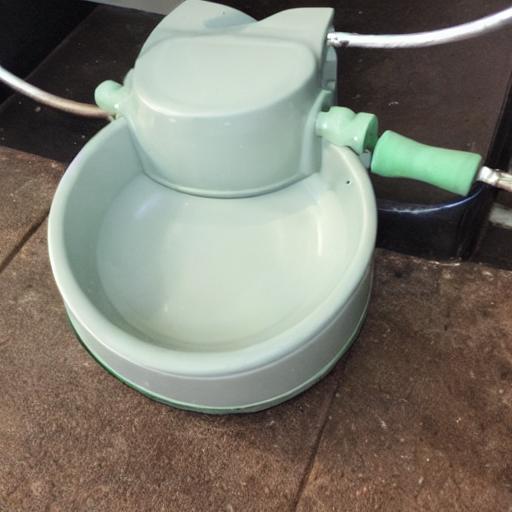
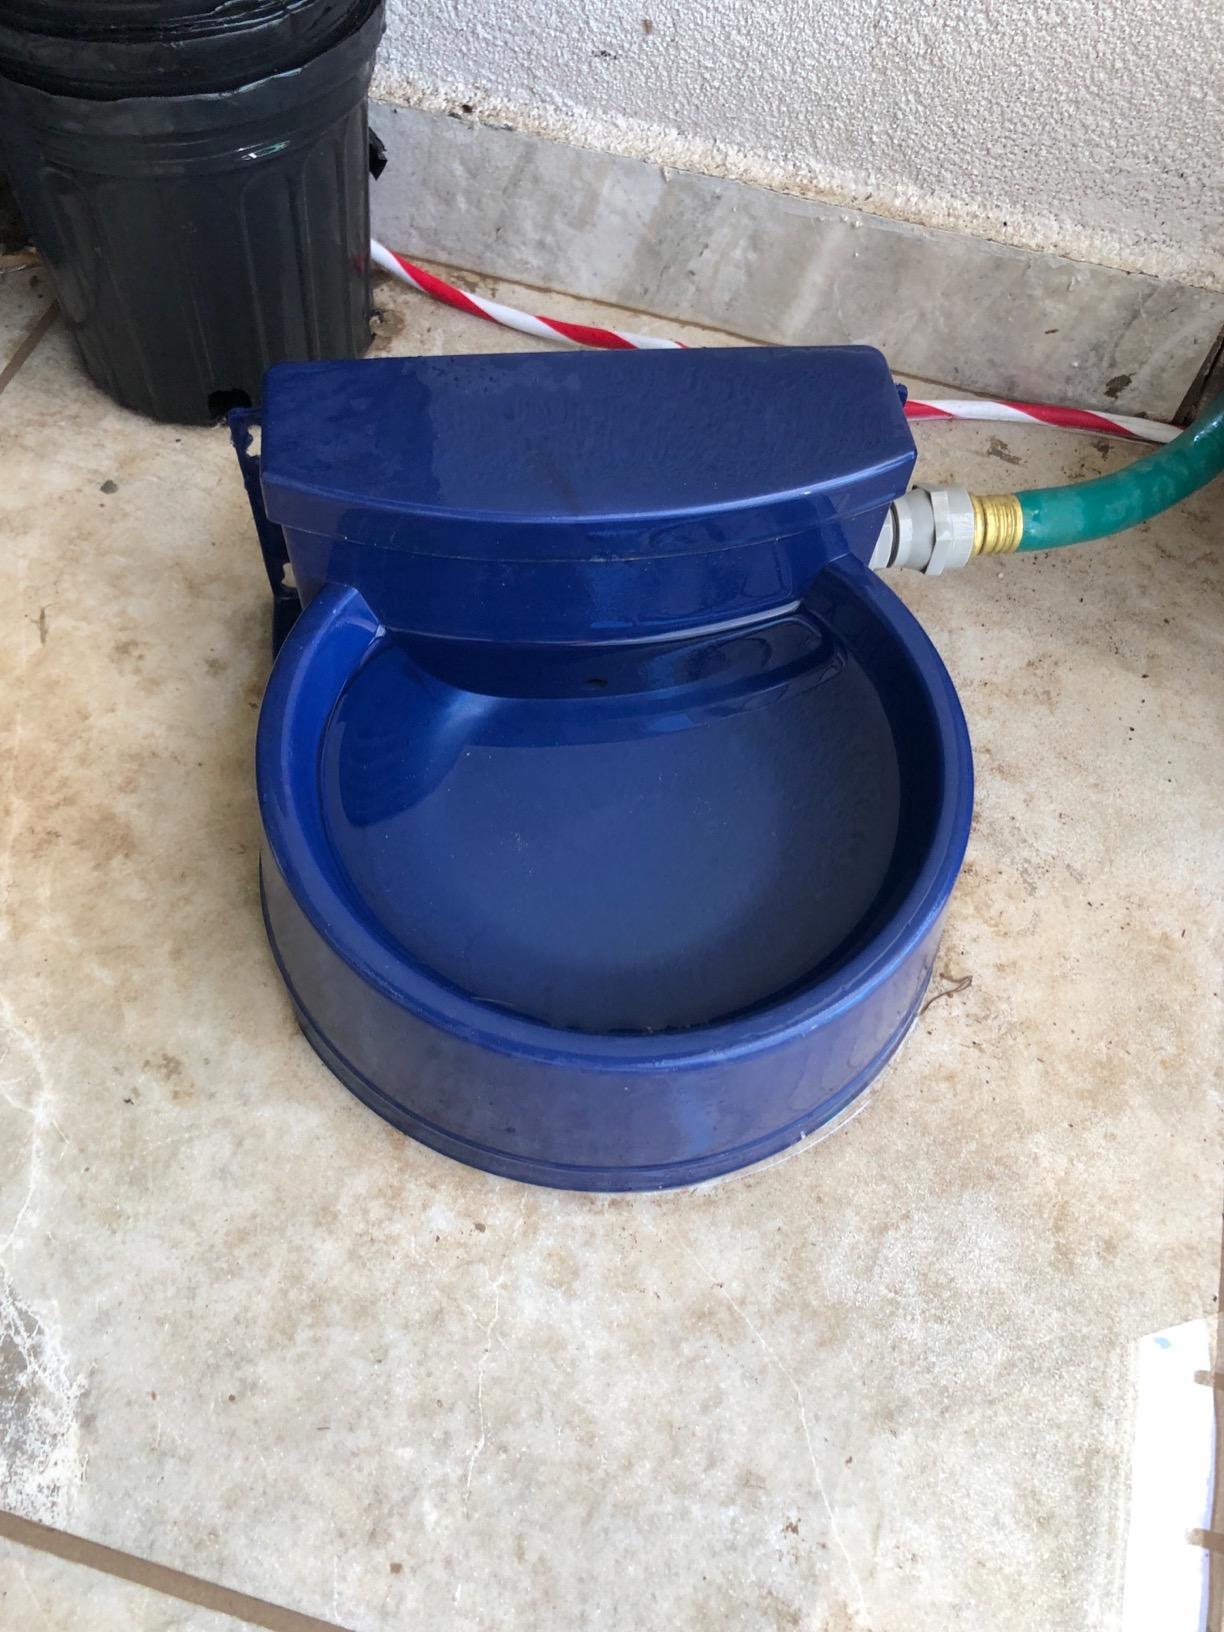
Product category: items_bowl
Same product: no